Shoreditch High Street

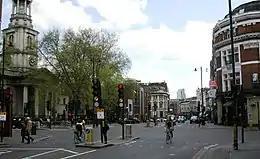
Northern end of Shoreditch High Street, viewed from Kingsland Road. St Leonard's Church is to the left.

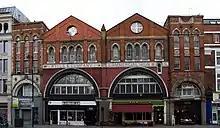
Former Wells & Company Ironworks building, Shoreditch High Street

Shoreditch High Street is the old main street of Shoreditch, London. It is part of the A10 road and connects Norton Folgate to the south with Kingsland Road to the north. It constitutes a segment of the Roman Ermine Street, which ran directly north from London to Lincoln and York. The parish church of St Leonard's, Shoreditch is situated at the north-east end of the road, at the crossroads where it meets with Hackney Road.